History of the Portland Trail Blazers

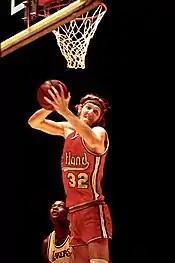
Bill Walton won the NBA Finals MVP in 1977 and was named the NBA Regular Season MVP in 1978 while with the Trail Blazers.

The Blazers did not beat their first season's record until they drafted Bill Walton from UCLA in 1974. In the first two years, under coach Lenny Wilkens, the Blazers improved, but still did not post a winning record (nor did they make the playoffs). In the 1976 off-season, Wilkens was fired and replaced with Jack Ramsay. In that off-season, four-time All-Star Sidney Wicks was sent to Boston and the team acquired forward Maurice Lucas in the dispersal draft that occurred when the American Basketball Association was acquired by the NBA.